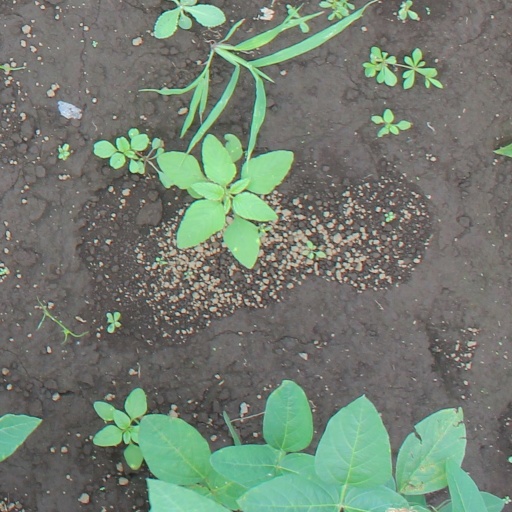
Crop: soybean